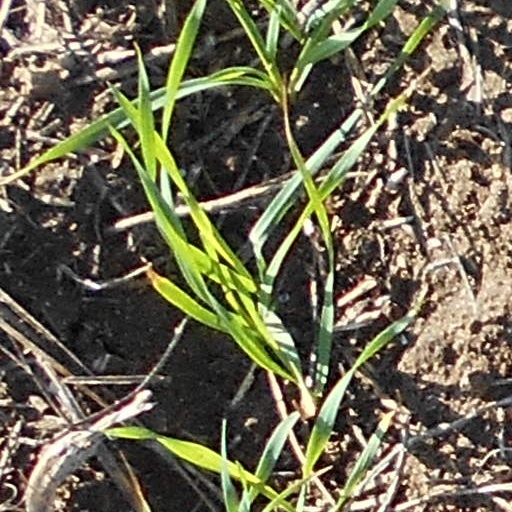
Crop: wheat